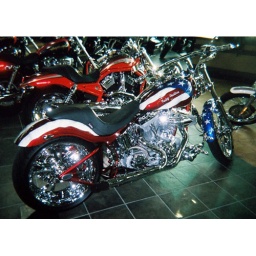
Red white and blue Harley Davidson in showroom